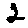
Label: 2